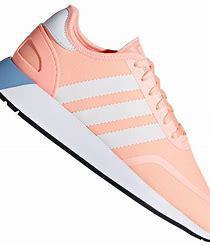
Brand: Adidas
Model: N 5923